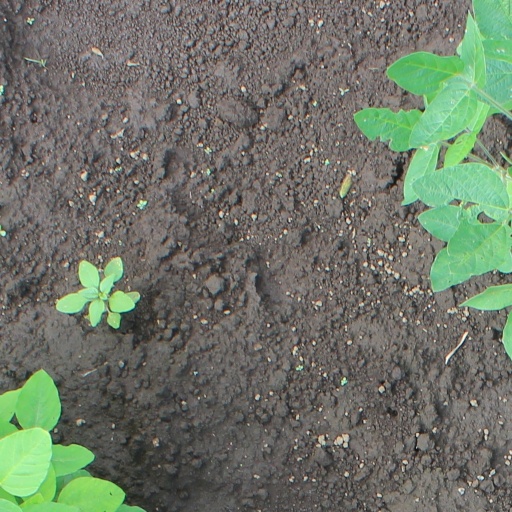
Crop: soybean